Lesley J. McNair

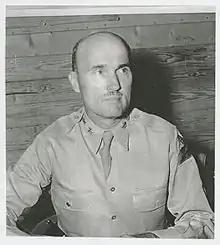
Carlos Brewer, one of three successive chiefs of the Artillery School Gunnery Department who experimented on indirect fire techniques with McNair's support

After his War College graduation, McNair was assigned as assistant commandant of the Field Artillery Center and School. In this position, he worked with the school's Gunnery Department to address field artillery doctrine issues that had lingered since World War I, including limited mobility, inadequate communications, and overly detailed fire direction techniques. Successive Gunnery Department directors Jacob Devers, Carlos Brewer, and Orlando Ward recognized that continuing improvement to innovations including machine guns and tanks made the static trench warfare of World War I unlikely to be repeated. As a result, they experimented with new techniques, including increasing the speed of artillery support to mobile armor and infantry by empowering Artillery-qualified fire support officers attached to those formations to direct artillery fire. In addition, they pioneered techniques to enhance accuracy, including forward observers (FOs) who could direct rounds onto targets based on seeing their impact, rather than the unobserved timed fire and rolling barrages that had prevailed in World War I. McNair supported these innovations, and prevented interference from senior officers who tried to block them.